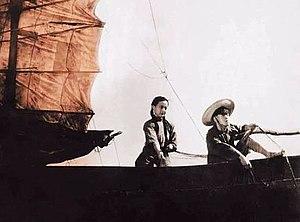
Wang Danfeng est une actrice chinoise. Elle est apparue dans environ 60 films au cours d'une carrière qui s'est étendue sur environ 40 ans, bien qu'elle ait été surtout active entre les années 1940 et 1960. Actrice marquante du cinéma chinois, elle est consacrée, notamment, comme l'une des quatre grandes actrices de Hong Kong en 1949.